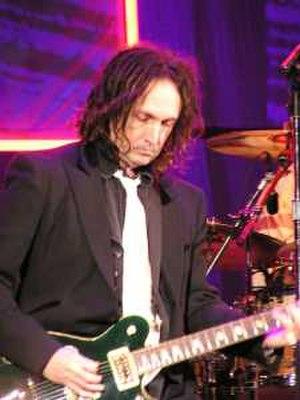
Michael Wayne « Mike » Campbell est un guitariste et compositeur américain né le 1ᵉʳ février 1950 à Jacksonville.